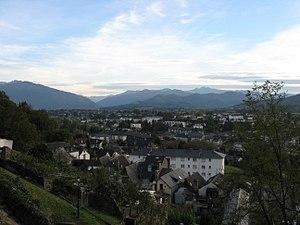
Vue du quartier Oloron-Sainte-Marie depuis le quartier Sainte-Croix (Pyrénées Atlantiques) Pyrénées).